Albéric Collin

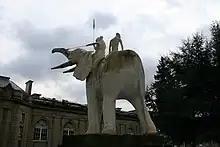
Elephant in front of the museum at Tervuren

In 1920 Collin won a gold medal in the art competition of the Olympic Games held in Antwerp for his sculpture "La Force" ("Strength").